Ernestine Charlotte of Nassau-Schaumburg

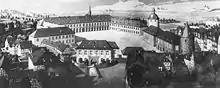
The new "Nassauischer Hof", later called "Untere Schloss", seen from the west, ca. 1720. Attempt at reconstruction, ink drawing, Wilhelm Scheiner, 1922.

During her regency, in 1695, a major city fire destroyed a large part of the city of Siegen, including the "Nassauischer Hof", the princely "Residenz", and the nearby church. Both buildings were built in 1488 by Count John V of Nassau-Siegen as a Franciscan monastery. The "Nassauischer Hof" housed, among others, the collection of paintings of the "Fürsten" of Nassau-Siegen. Numerous valuable paintings by famous artists, including Rembrandt, Peter Paul Rubens and Anthony van Dyck, fell victim to the flames. The nearby "Fürstengruft" was spared in the fire. The burnt down residence building was not rebuilt. Under the old name, a new three-winged palace was built on the site, and the "Fürstengruft" was completely incorporated into the corps de logis. The construction of the new palace, which has been called "Untere Schloss" since the middle of the 18th century, took place between 1695 and 1720.